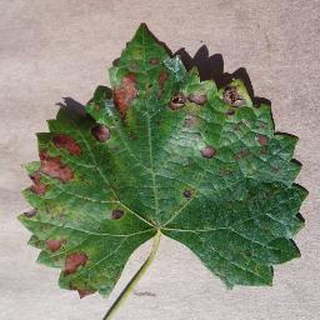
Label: grape_esca_black_measles